How to Tell a Story and Other Essays

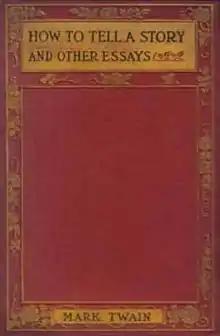
First edition (publ. Harper & Brothers)

How to Tell a Story and Other Essays (March 9, 1897) is a series of essays by Mark Twain. All except one of the essays were published previously in magazines. The essays included are the following: